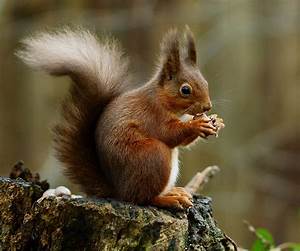
Label: squirrel